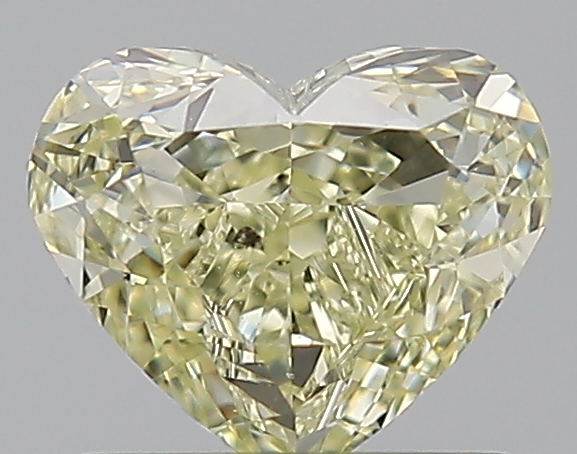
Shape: heart
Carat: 1.01
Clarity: SI2
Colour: U-V
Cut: EX
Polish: EX
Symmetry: VG
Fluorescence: N
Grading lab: GIA
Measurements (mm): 5.53 x 6.57 x 3.78